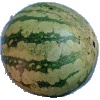
Label: watermelon